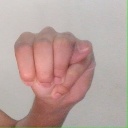
अक्षर: म